Georgia State Route 155

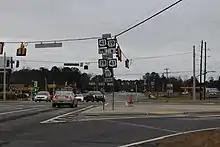
Southern terminus in Griffin

SR 155 begins at an intersection with US 19/US 41/SR 3/SR 7 south of Griffin, in Spalding County. This also marks the southern terminus of US 19 Bus./US 41 Bus., which travel concurrently with SR 155 to the northeast to an intersection with SR 16 in the central part of the city. They cross a Norfolk Southern Railway until SR 155 departs to the east. It heads northeast, and turns north on McDonough Road. It heads northward and enters Henry County.